Haverhill Street Milestone

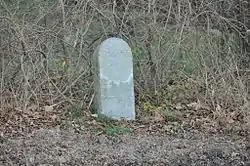

The Haverhill Street Milestone is a historic milestone on Haverhill Street in Reading, Massachusetts. Located on the east side of the road just south of its junction with Wakefield Street, it is a granite slab with a rounded top that is about in height (including the buried portion). It is marked "B / 12 / M", denoting the distance along what was historically the post road between Boston and Haverhill. Similar markers are found in neighboring Wakefield.